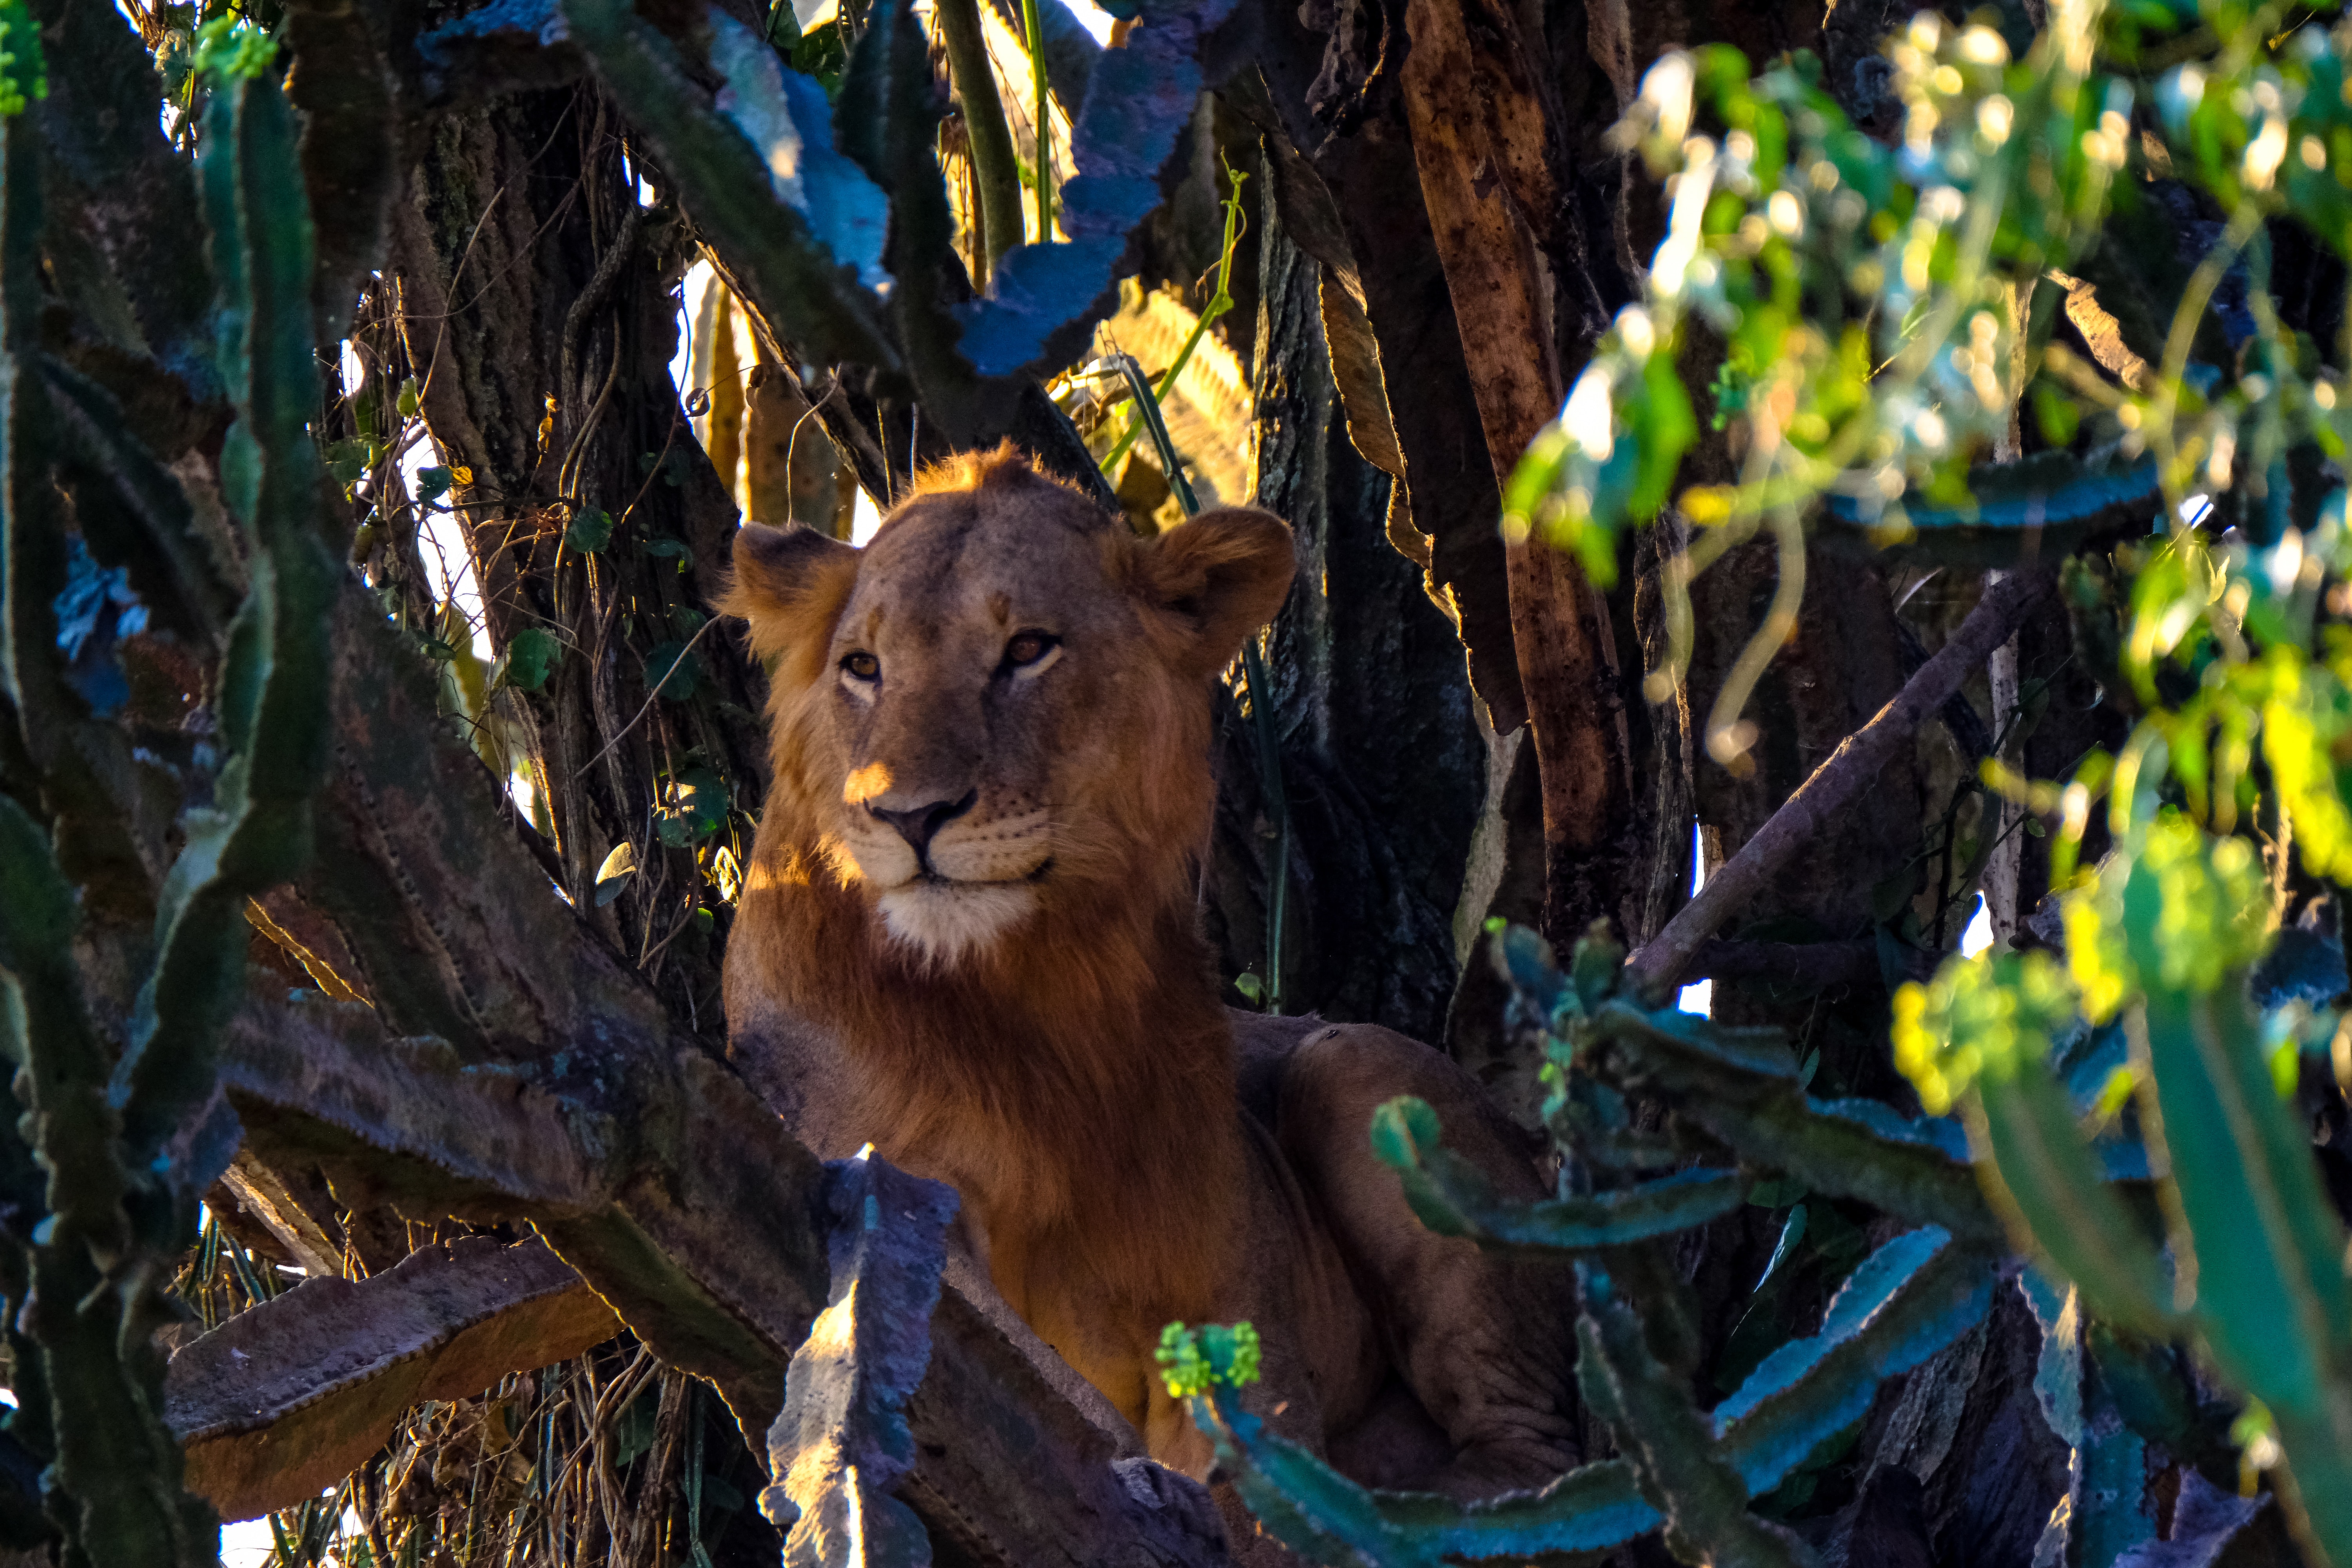
wildlife, felidae, tree, big cats, leaf, lion, jungle, adaptation, terrestrial animal, organism, plant, carnivore, fawn, trunk